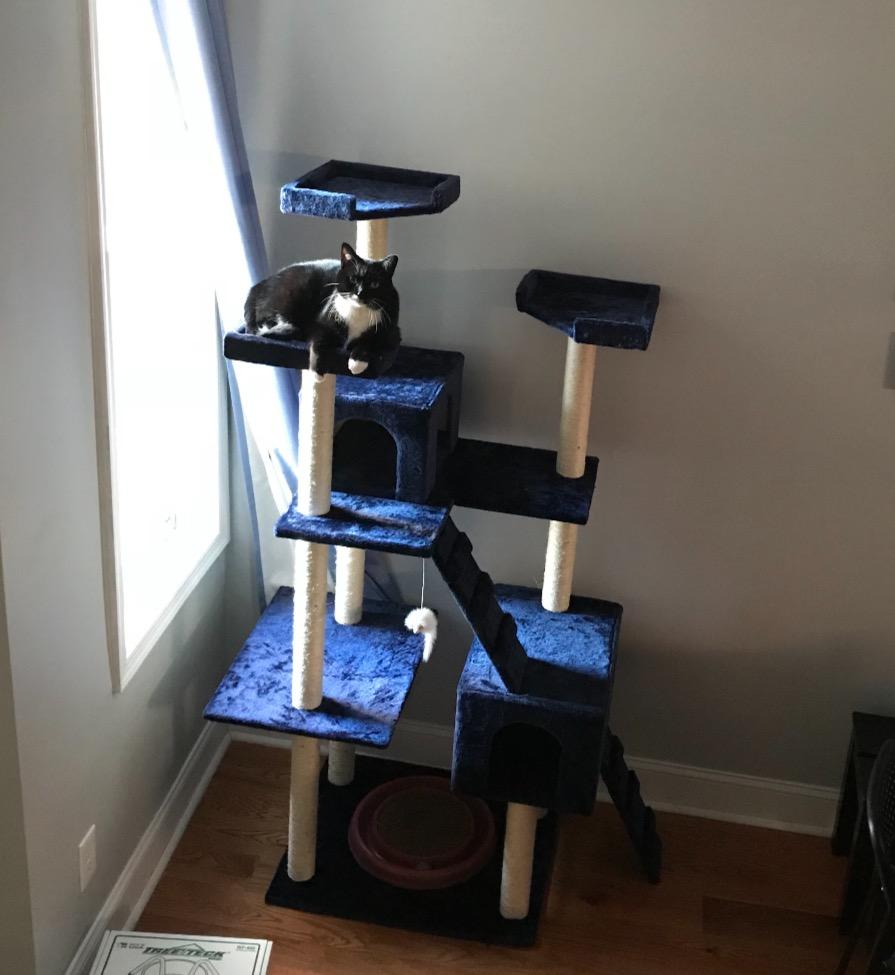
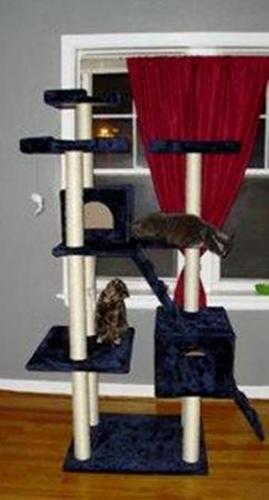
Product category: items_cat tree
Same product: yes